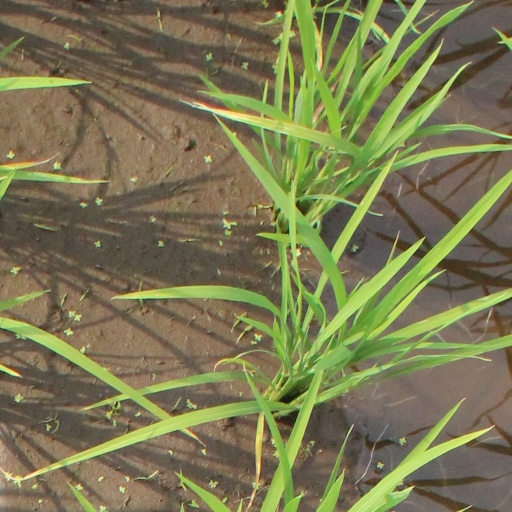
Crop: rice